Lublin Airport

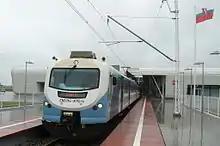
Train at the Lublin Airport railway station

Lublin Airport was accessible by rail, a railway station inside the airport terminal built at the end of a dedicated 3.7 kilometre line. The connection to Lublin's main railway station was provided by EMU (Electric Multiple Unit), EN57AL series 3000. The journey took approximately 15 minutes from Lublin Central Station. With patronage having fallen to below 50 passengers a day, it was replaced by a bus service in November 2021.